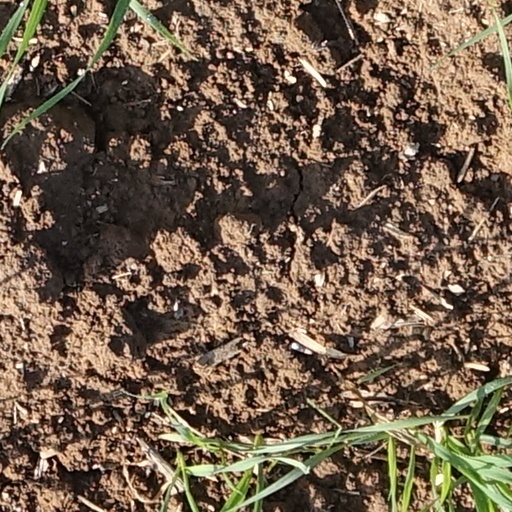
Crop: wheat